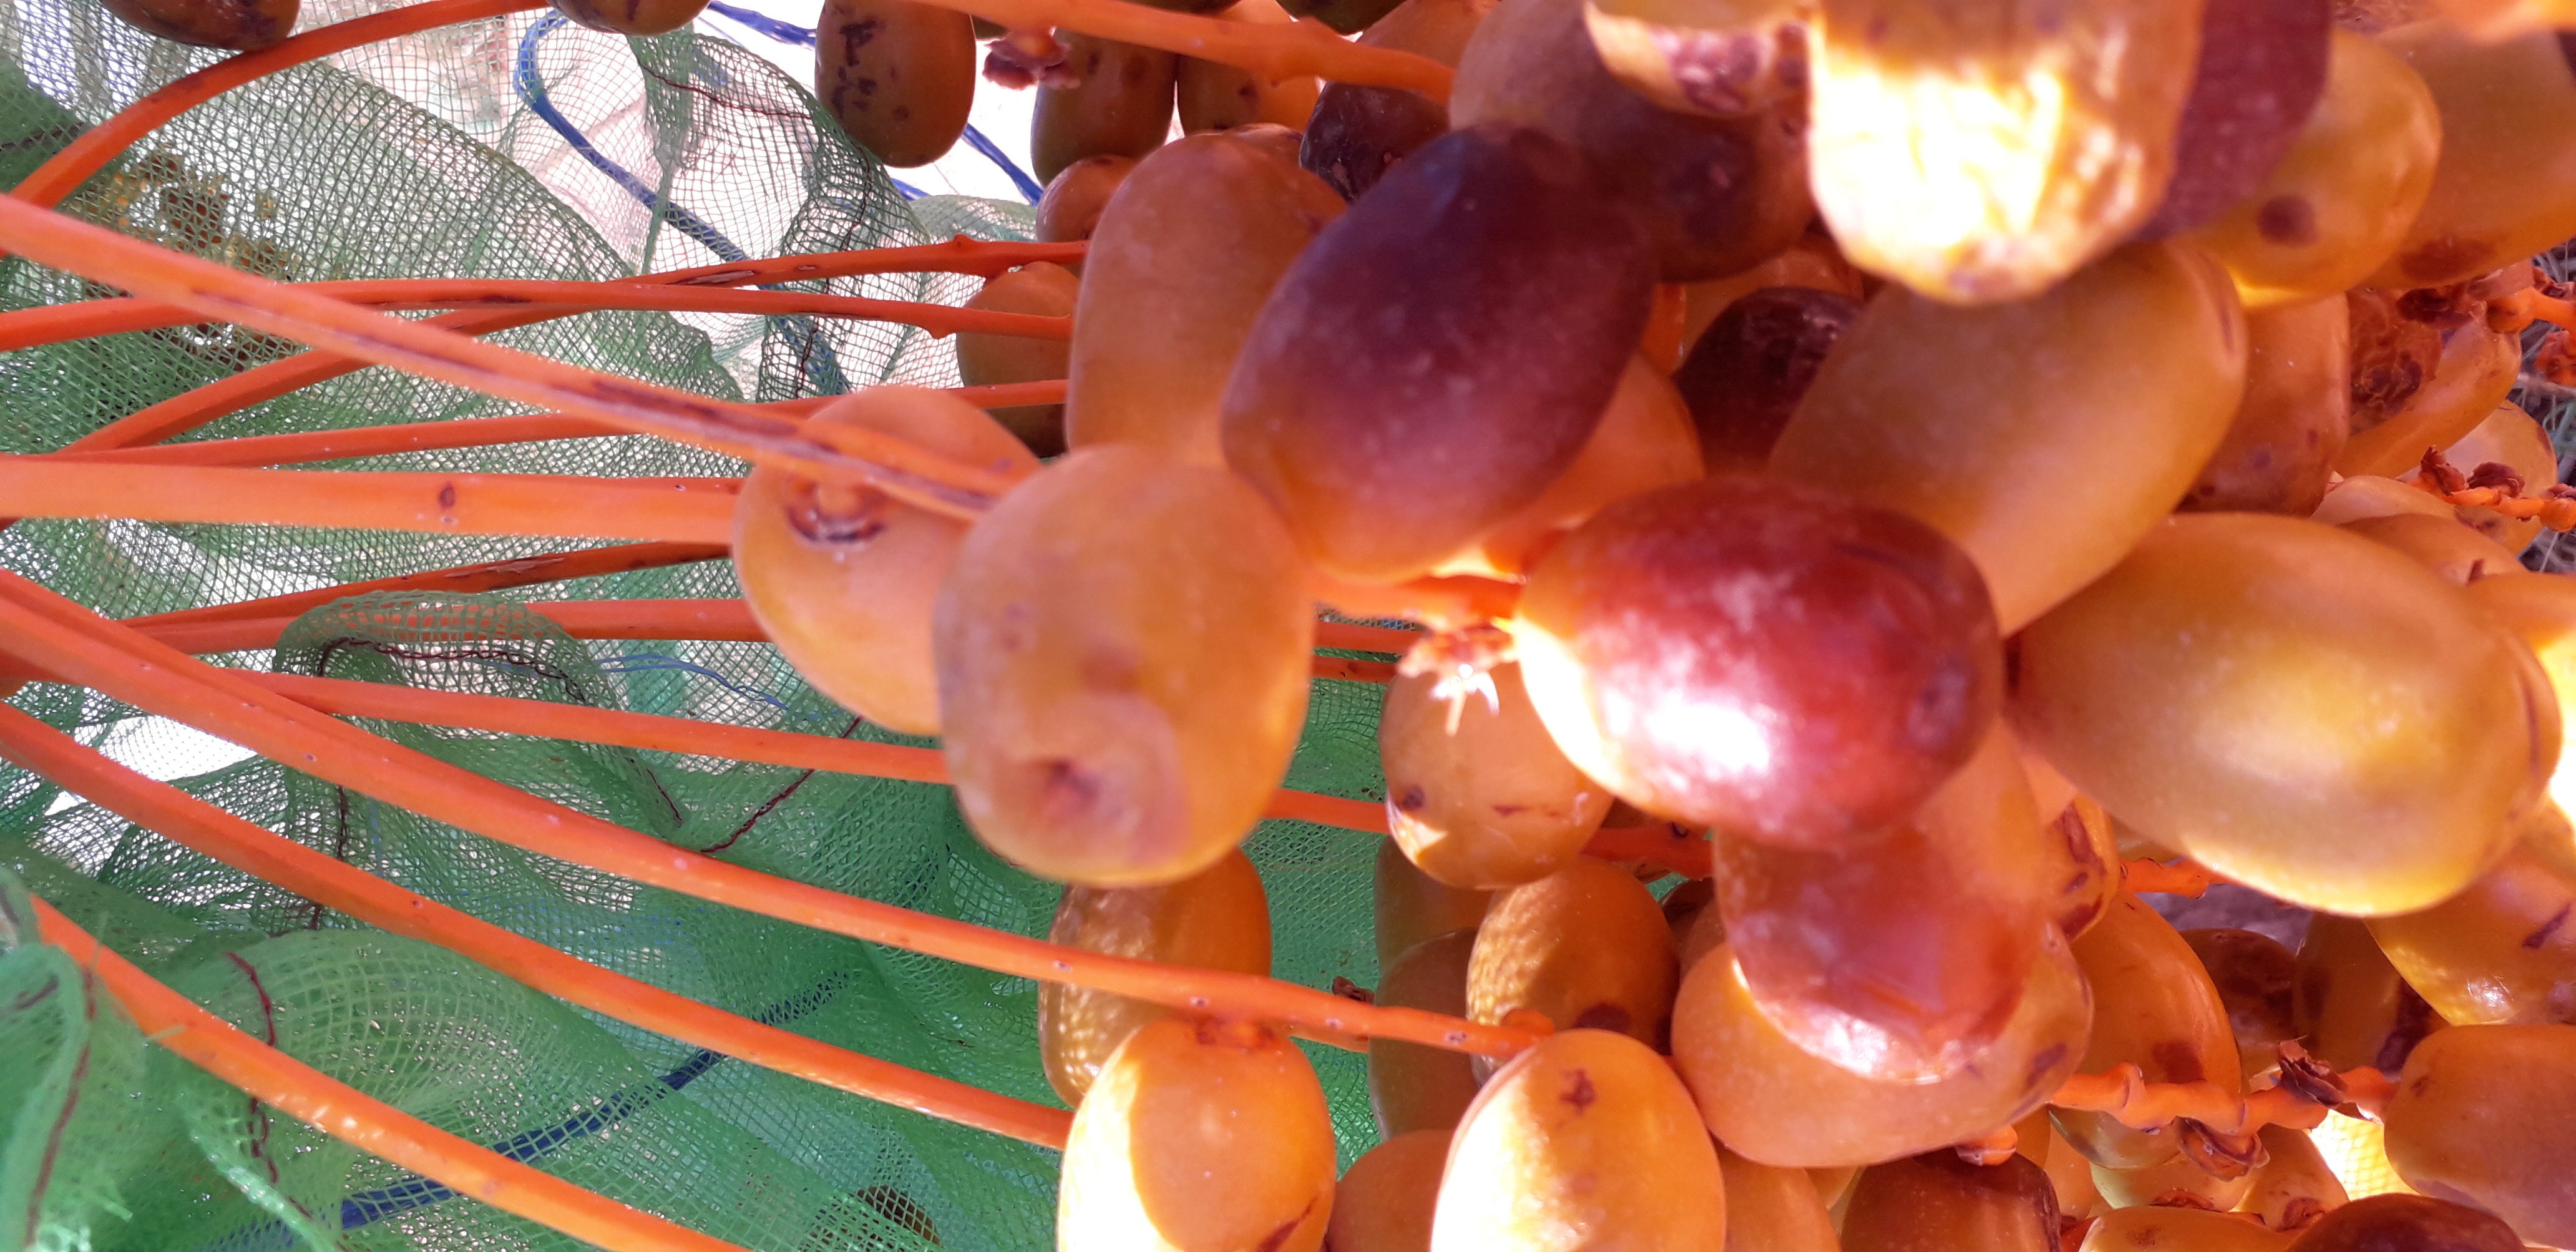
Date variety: Boufagous